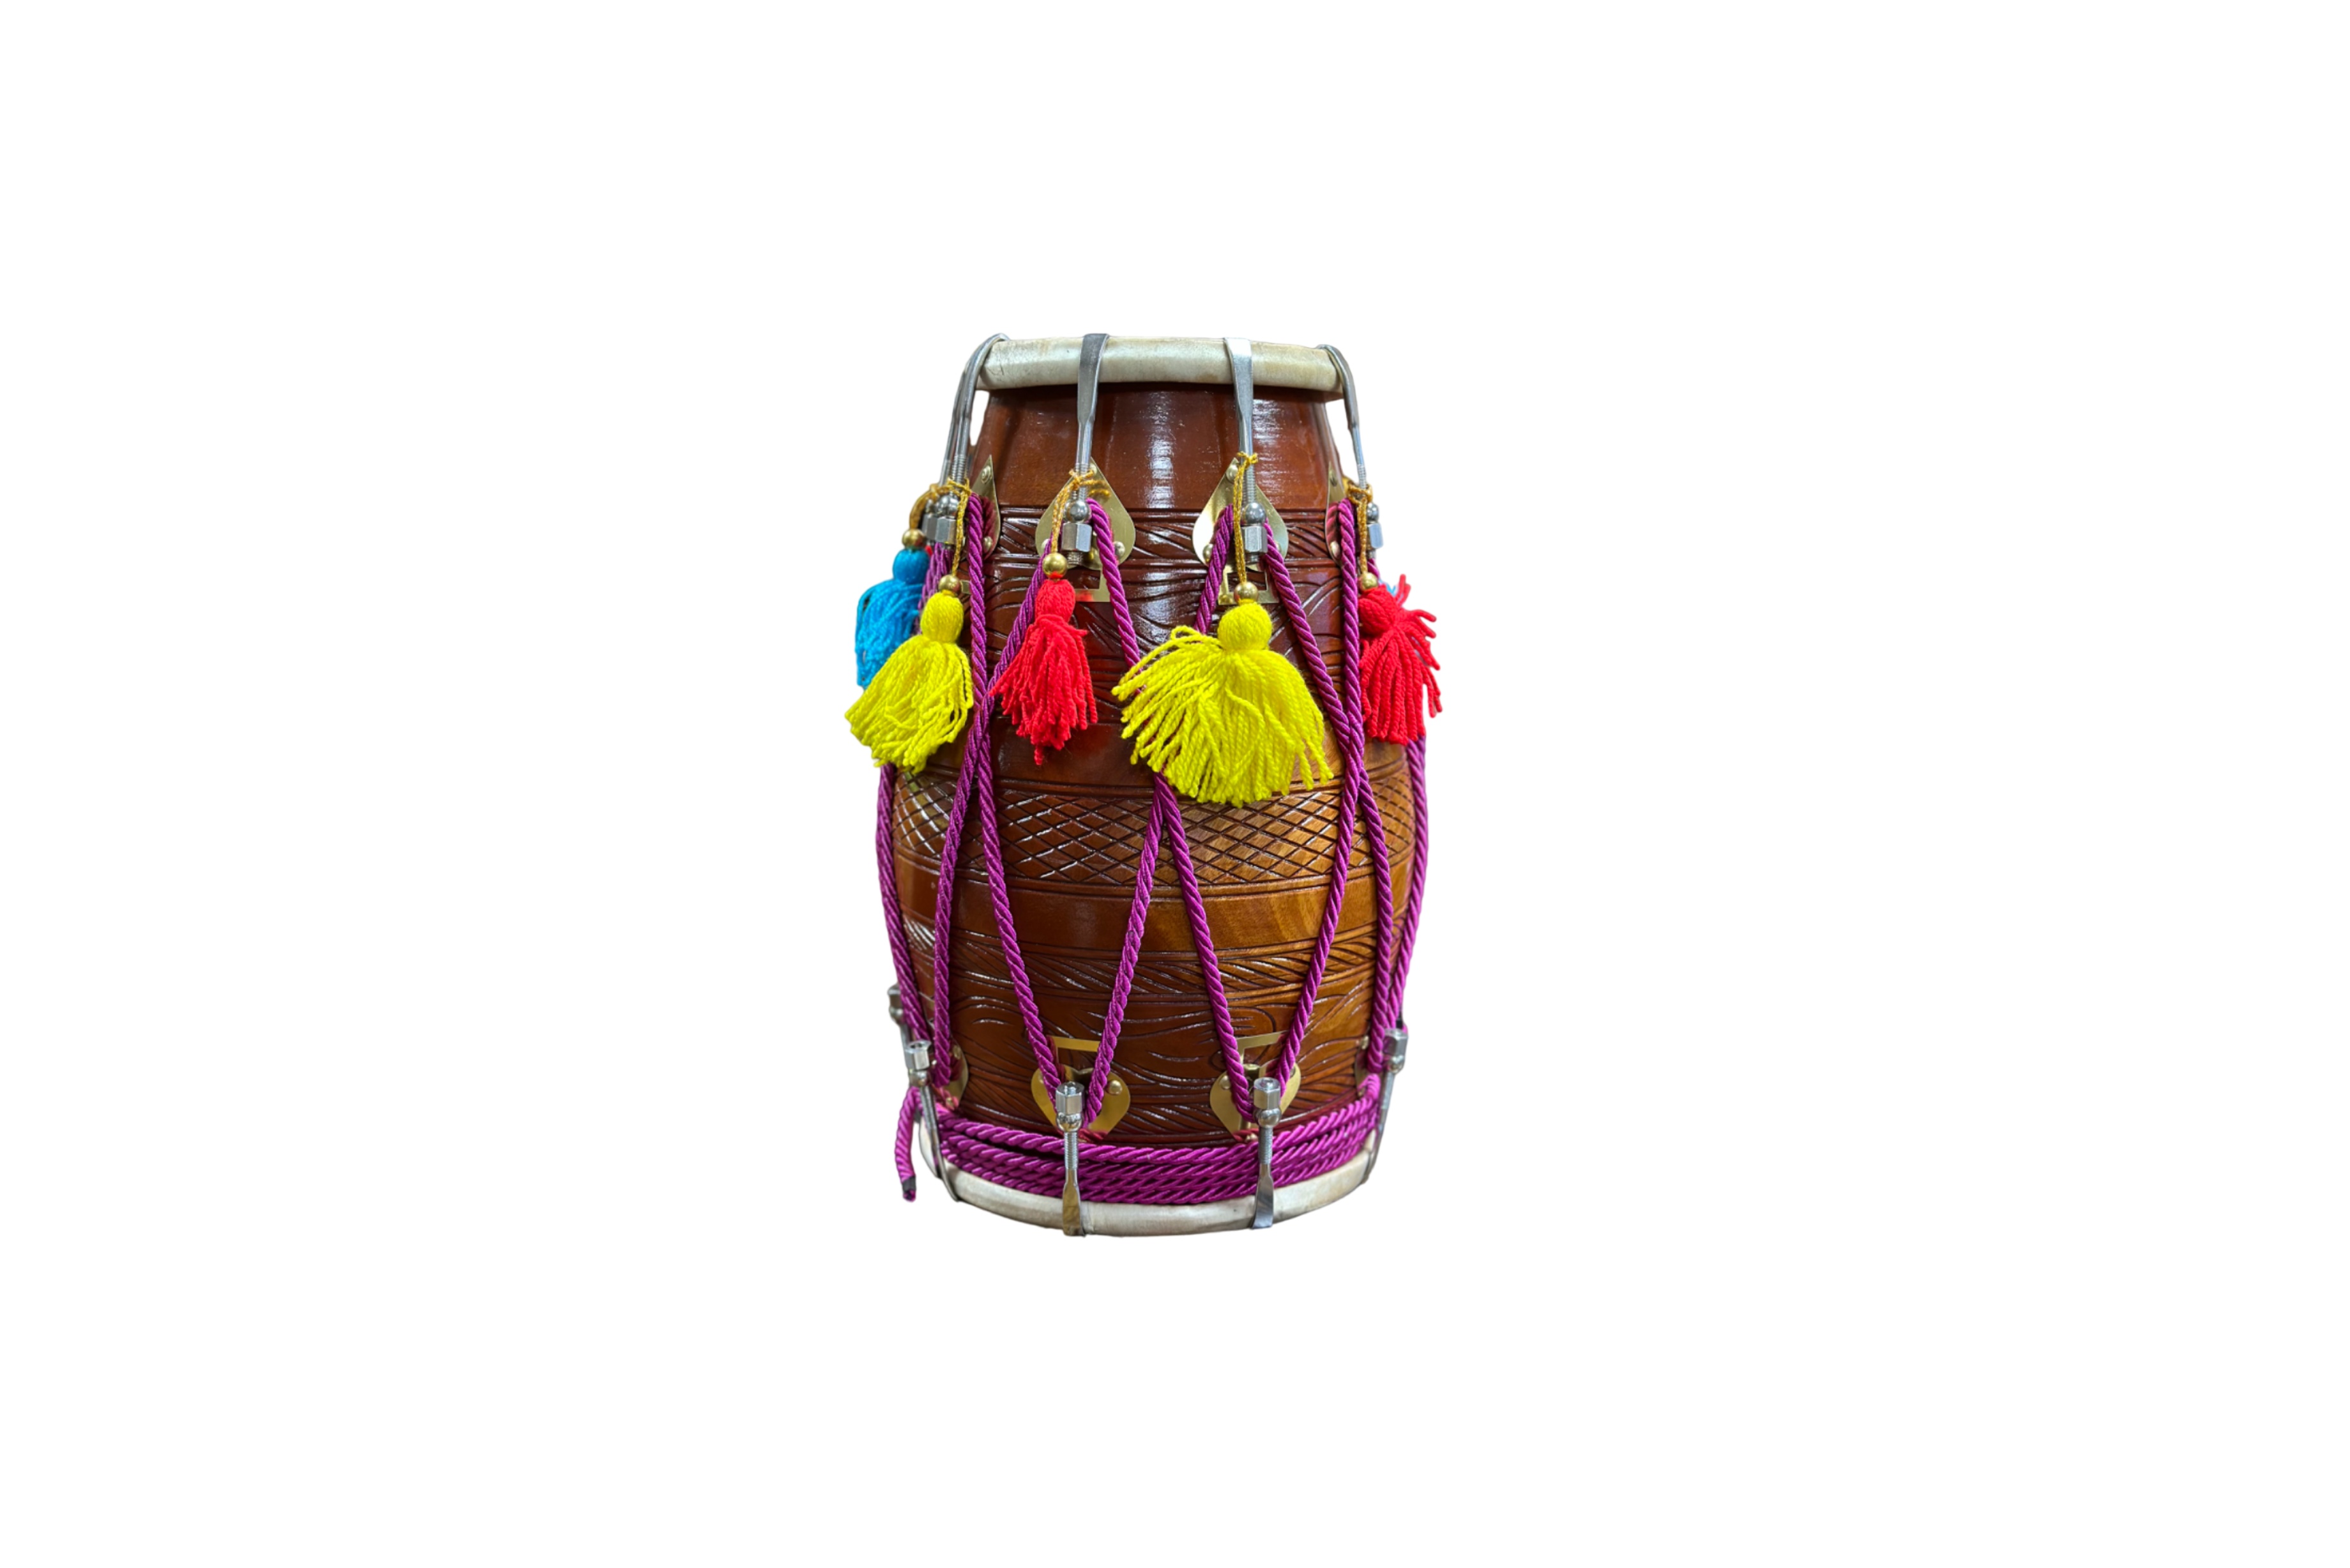
Professional Dholak
The Dholak for Serious Players: Riyaaz Music Shop presents the professional-grade dholak - crafted with the highest-quality materials for demanding musicians. [Limited-edition colors available! ]** Note: S light change in d esigns, colors, and styles for dholaks & carrying bags may vary from the photos shown here.
Brand: Riyaaz Music Shop
Category: Arts & Entertainment > Hobbies & Creative Arts > Musical Instruments > Percussion > Hand Percussion > Hand Drums > Tablas